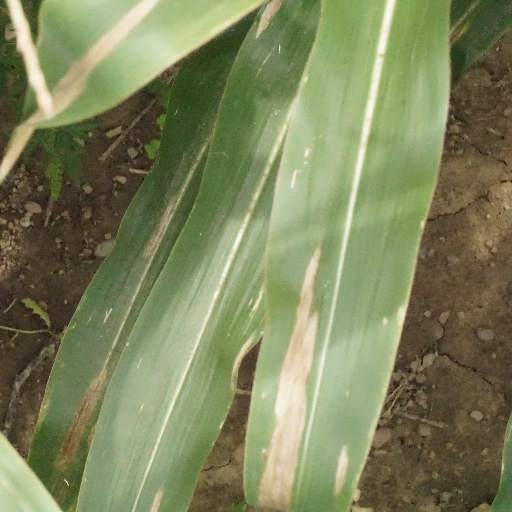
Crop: maize; corn